Multiplayer online battle arena

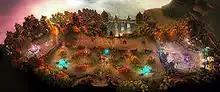
The Halcyon Fold map from the game "Vainglory" features a single lane connecting the two team bases, and the "jungle" underbrush beneath the lane.

As a fusion of real-time strategy (RTS), role-playing, and action games, MOBAs have many elements of established genres while still offering unique gameplay. In general, the design philosophy of the MOBA genre has moved away from constructing structures, army building, and controlling additional units in favor of hero-centric gameplay. However, some MOBA games have certain heroes that control a few specialized units, but not on a massive scale commonly found in RTS games. Much like real-time strategy games, structures and base defense play a crucial role in MOBAs, with the victory condition often being the destruction of the main structure in the enemy base. Players can find various friendly and enemy units on the map assisting each team. However, these units are computer-controlled and players usually do not control their movement or creation. Instead of building them, players rely on these units to move along the map's lanes.